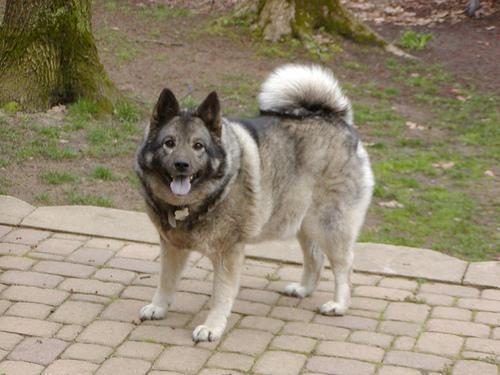
Norwegian_elkhound